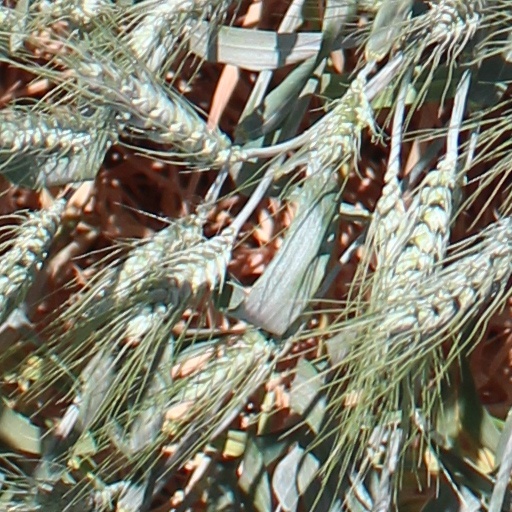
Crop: wheat